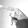
ASL letter: P